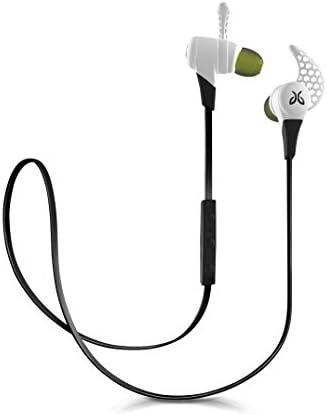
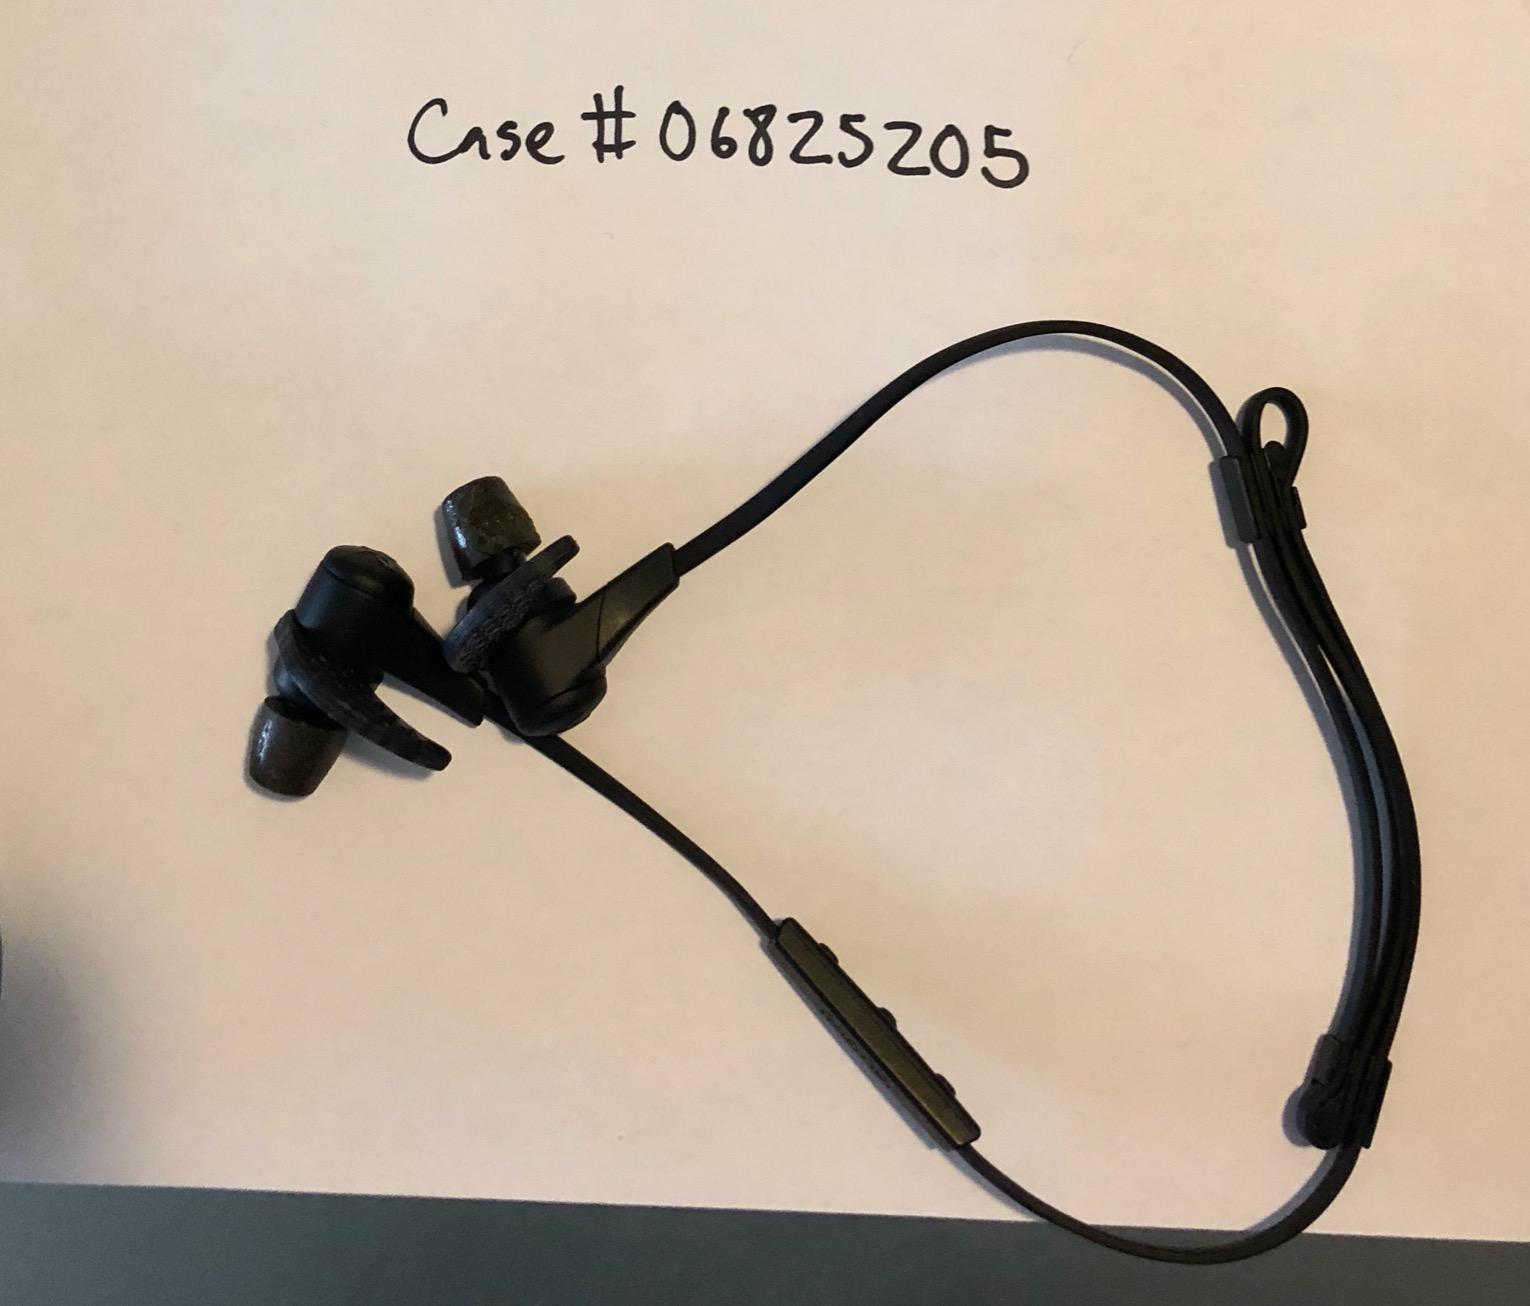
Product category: headphones
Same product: no